Artistic integrity

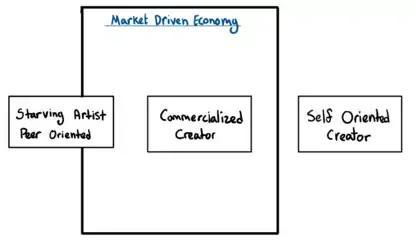
Creative Orientations in market driven economy

Her ‘’creative orientations’’ model has been used to help contextualize Artistic Integrity in academia